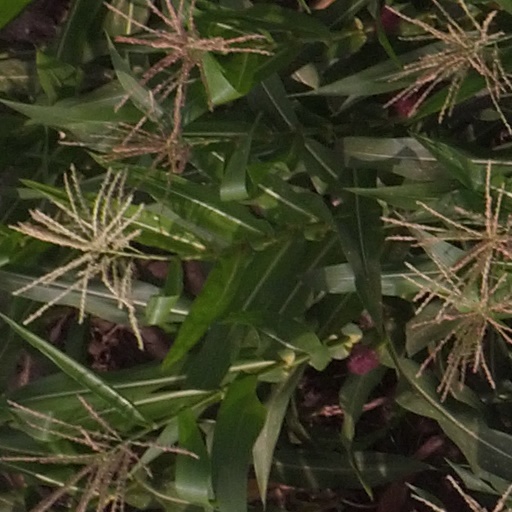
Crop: maize; corn